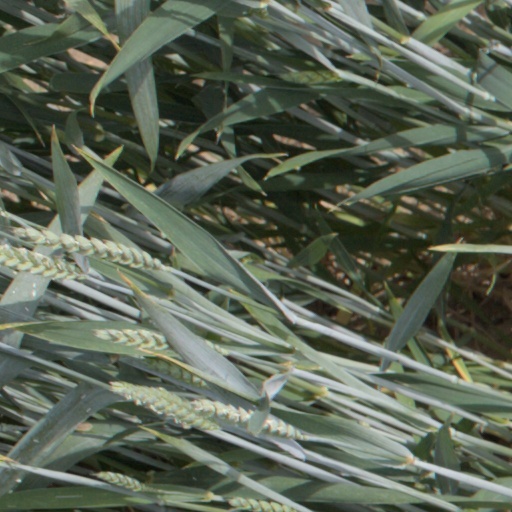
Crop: wheat